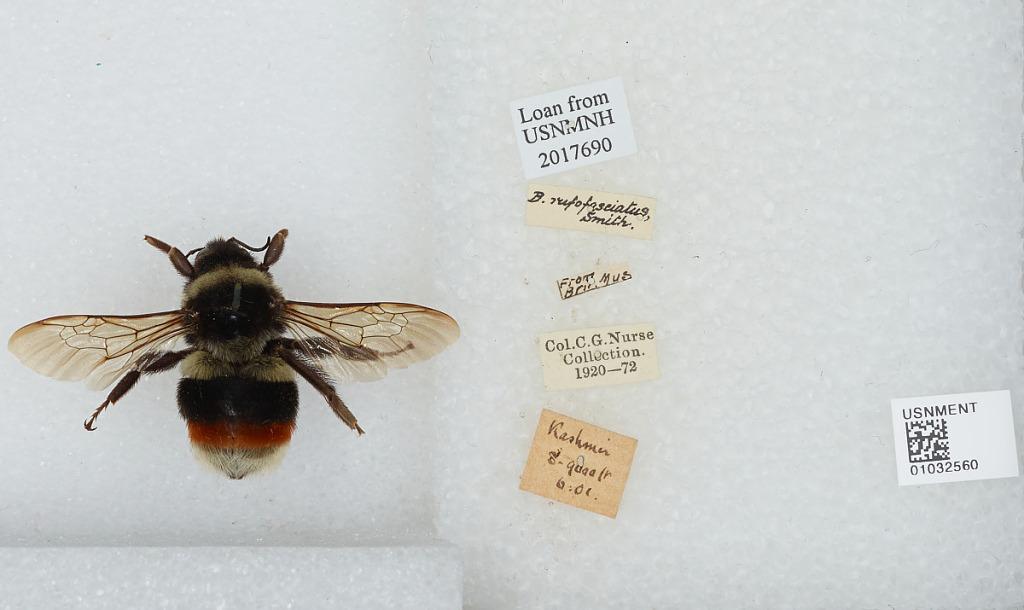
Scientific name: Bombus (Melanobombus) rufofasciatus Smith
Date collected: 1901-6-
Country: India
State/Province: Kashmir